Witch bottle

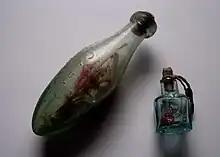
Witch bottles

A witch bottle is a apotropaic magical item used as protection against witchcraft. They are described in historical sources from England and the United States. The earliest surviving mention is from seventeenth-century England.